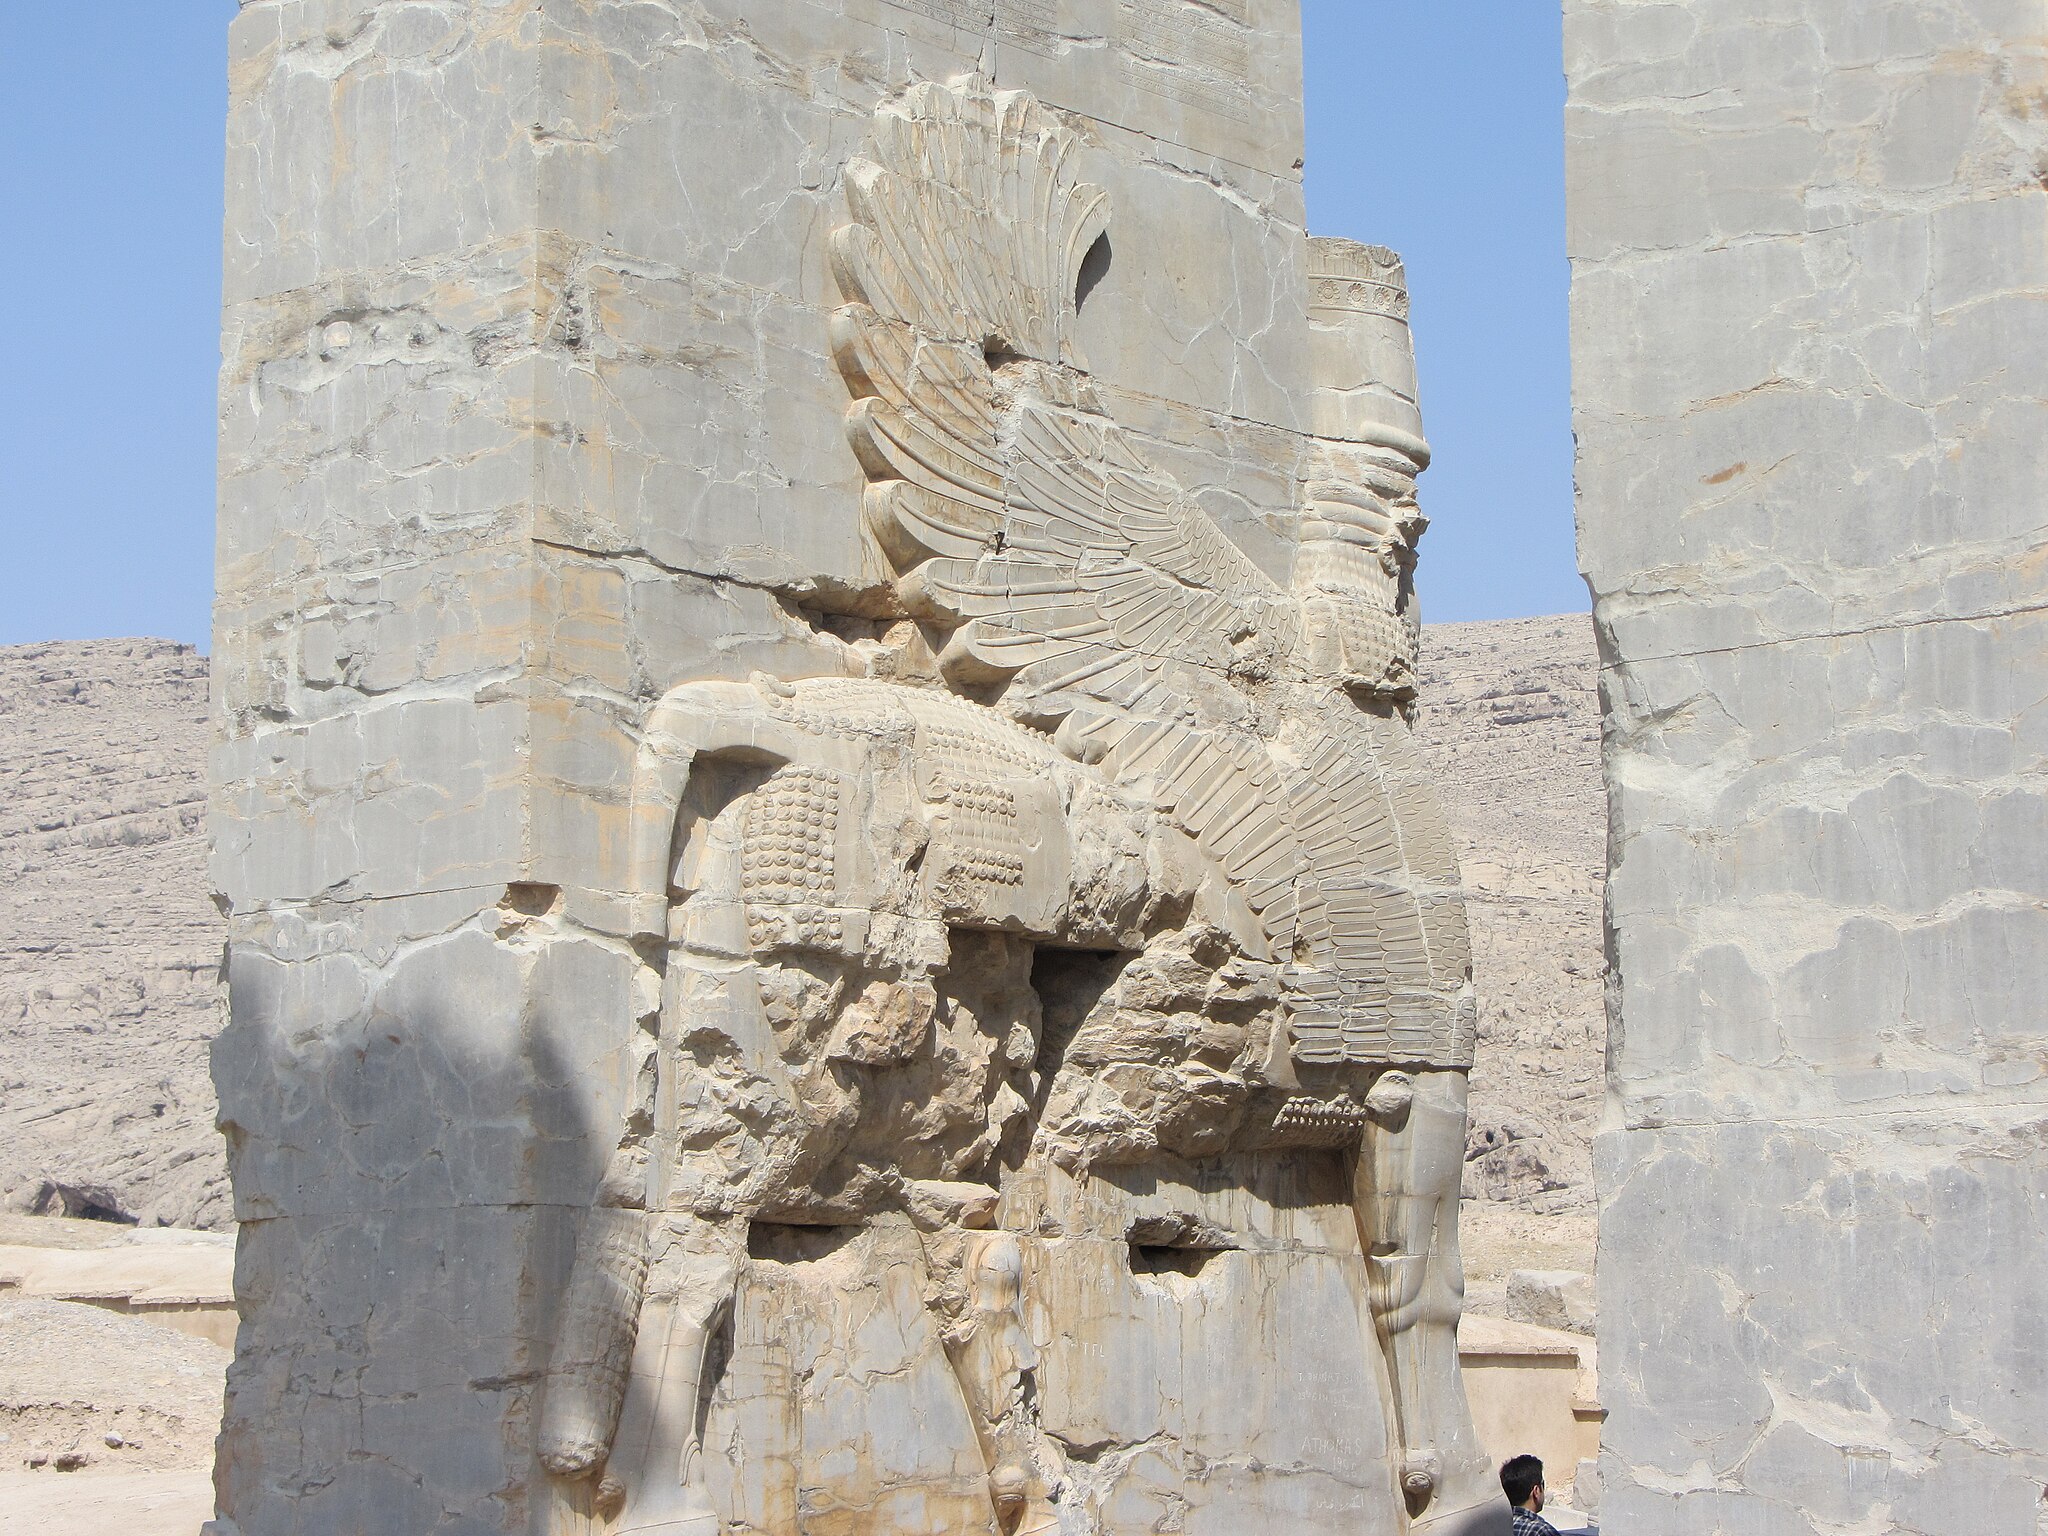
Title: Gate of All Nations 05
Date: 2011-01-01 04:12:17
Categories: Images from Wiki Loves Monuments 2018, Self-published work, Cultural heritage monuments in Iran with known IDs, Uploaded via Campaign:wlm-ir, Images from Wiki Loves Monuments in Marvdasht, 2011 in Persepolis, Images from Wiki Loves Monuments 2018 in Iran, Iran photographs taken on 2011-01-01, Details of Gate of All Nations